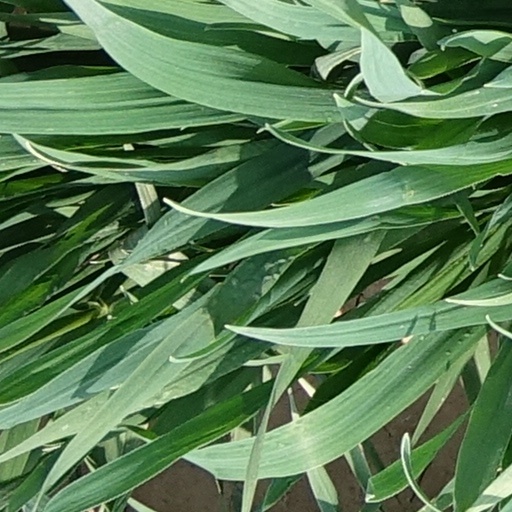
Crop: wheat